Dundee

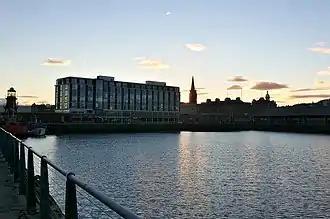
Evening in Dundee docks with the Apex Hotel in the background

The climate, like the rest of lowland Scotland, is Oceanic (Köppen-Geiger classification Cfb). Mean temperature and rainfall are typical for the east coast of Scotland, and with the city's sheltered estuarine position, mean daily maxima are slightly higher than coastal areas to the North, particularly in spring and summer. The summers are still chilly when compared with similar latitudes in continental Europe, something compensated for by the mild winters, similar to the rest of the British Isles. The nearest official Met Office weather station is Mylnefield, Invergowrie which is about west of the City Centre.